Mechanics' Institute Chess Club

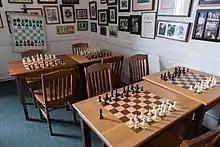
Mechanics’ Institute Chess Room

The Mechanics' Institute Chess Club is a chess club in San Francisco, California, United States. Hosted at the Mechanics' Institute, it is the oldest continuously operating chess club in the United States.